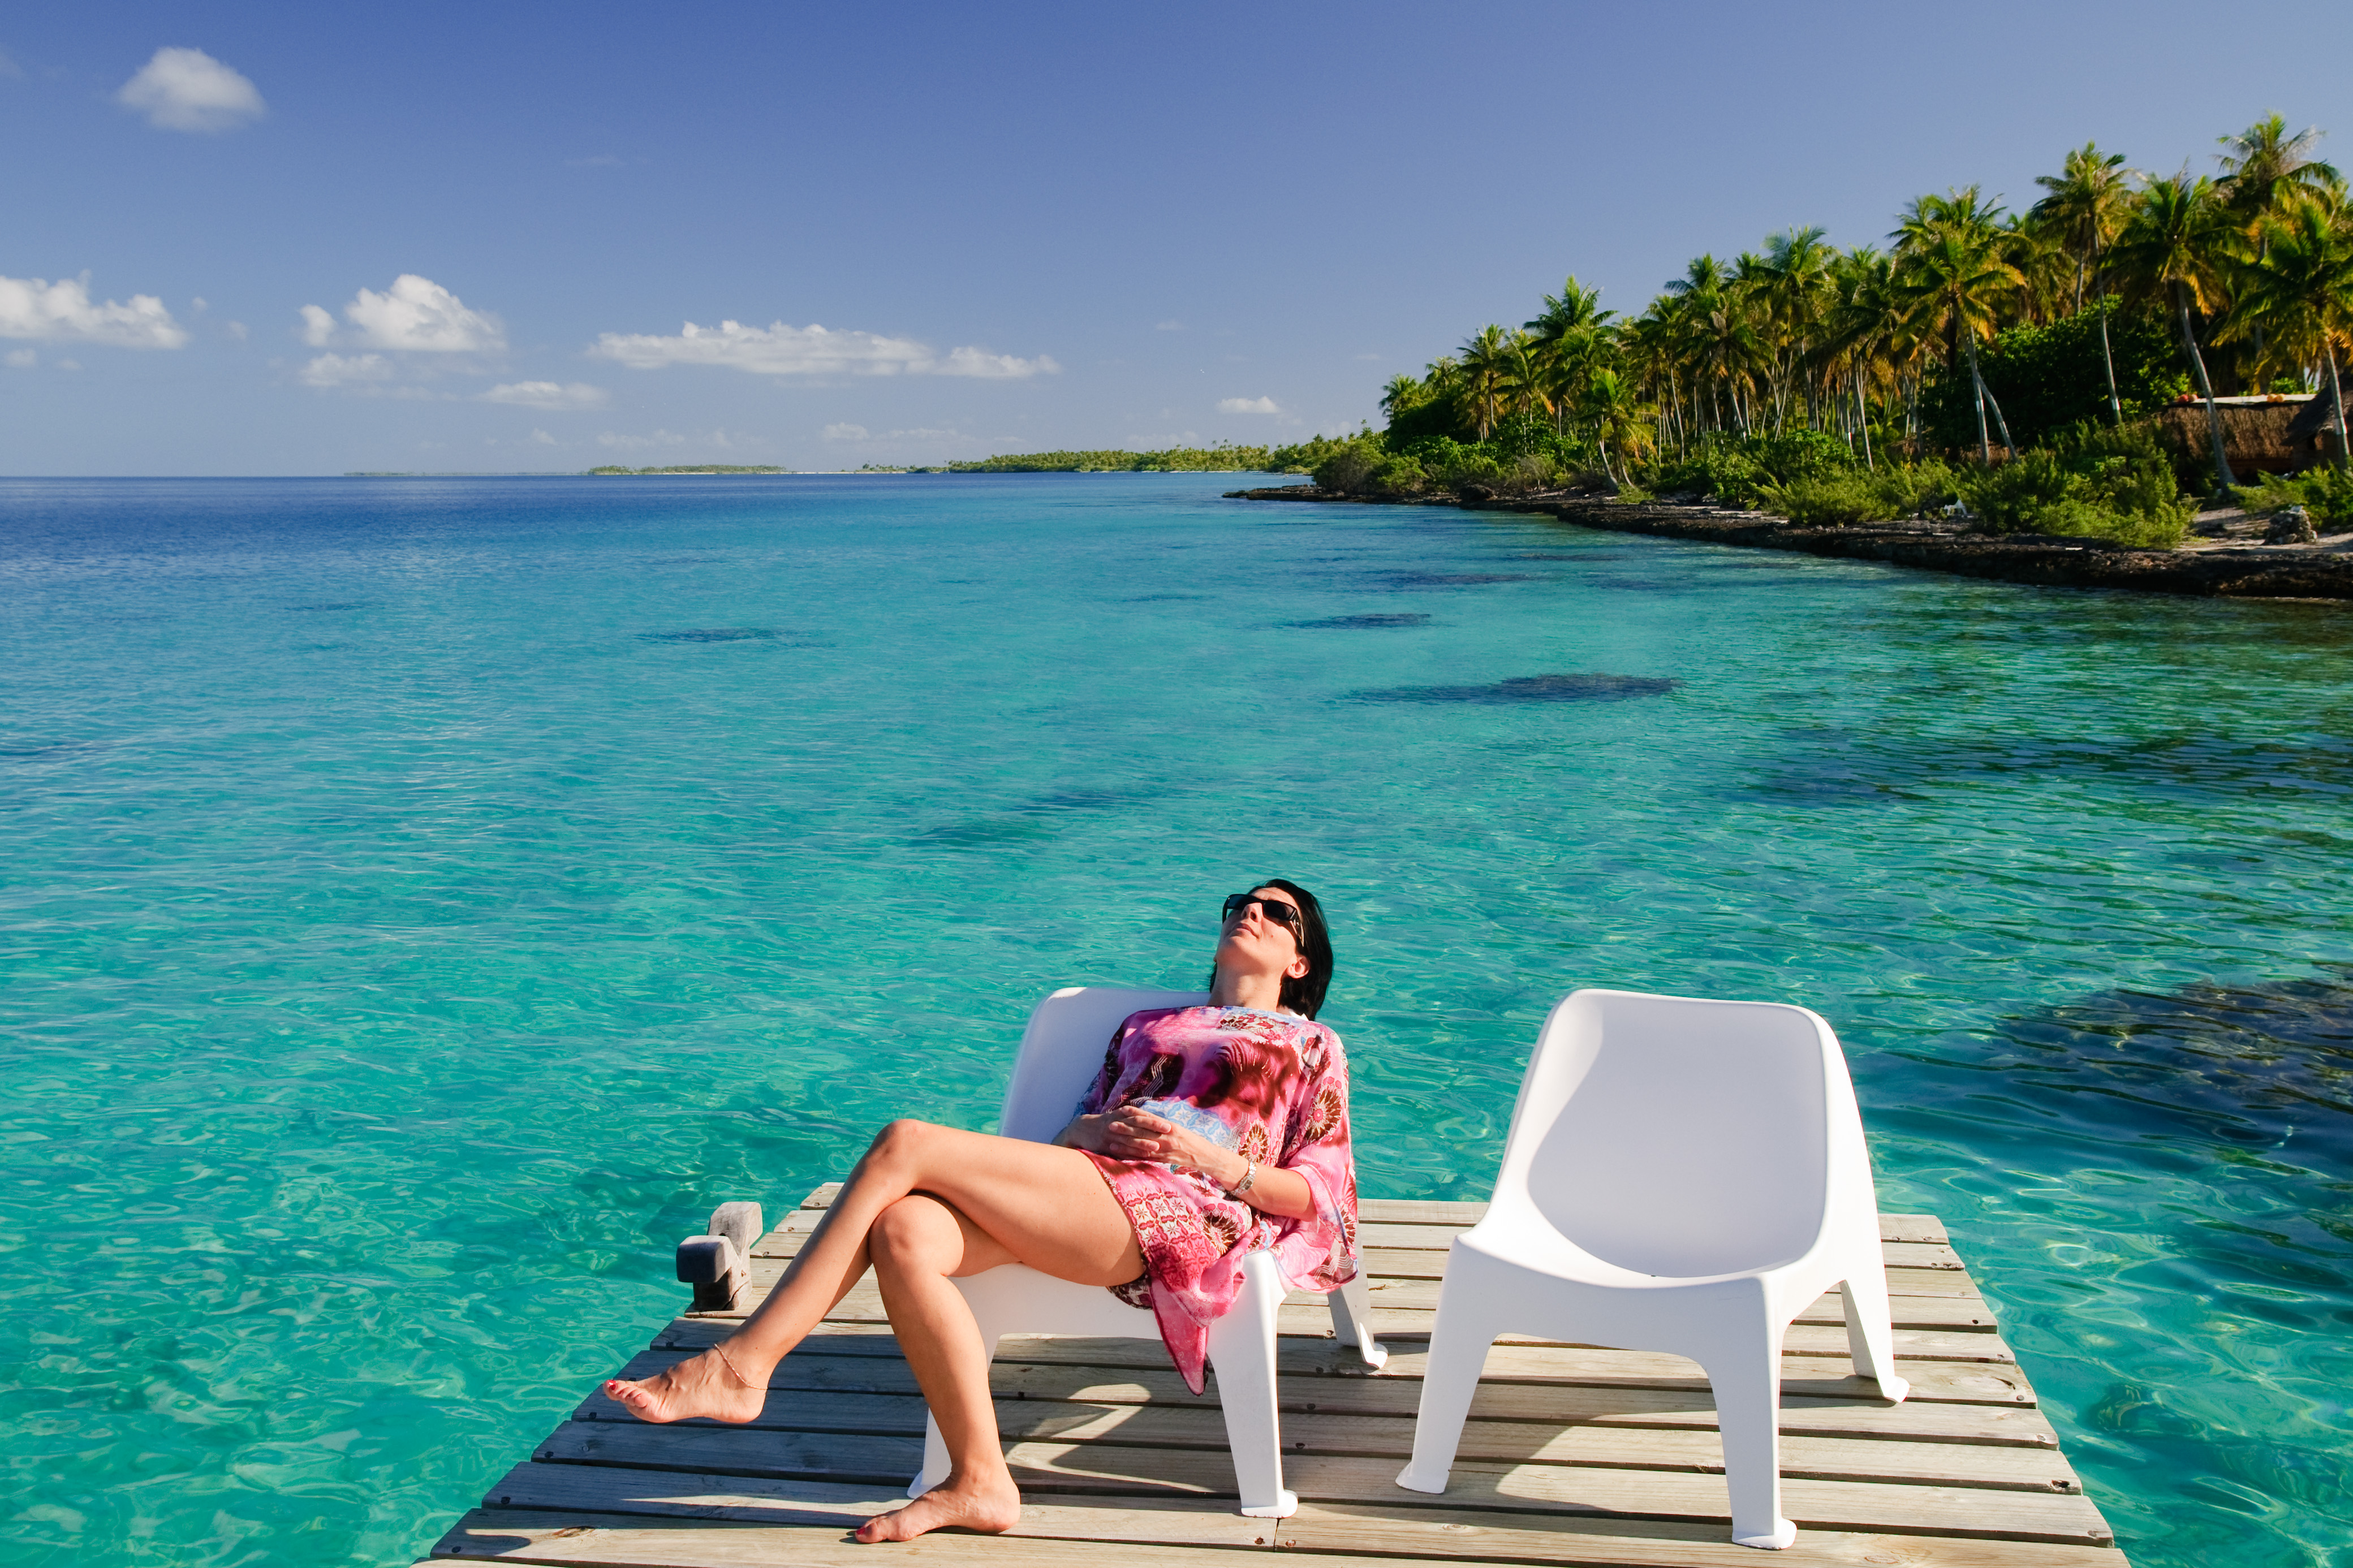
beach, sea, vacation, swimming pool, lagoon, bay, island, nikon, leisure, caribbean, d300, polinesia, fakarava